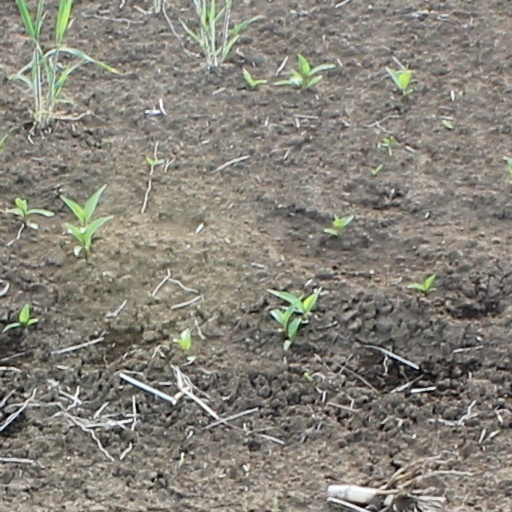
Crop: wheat